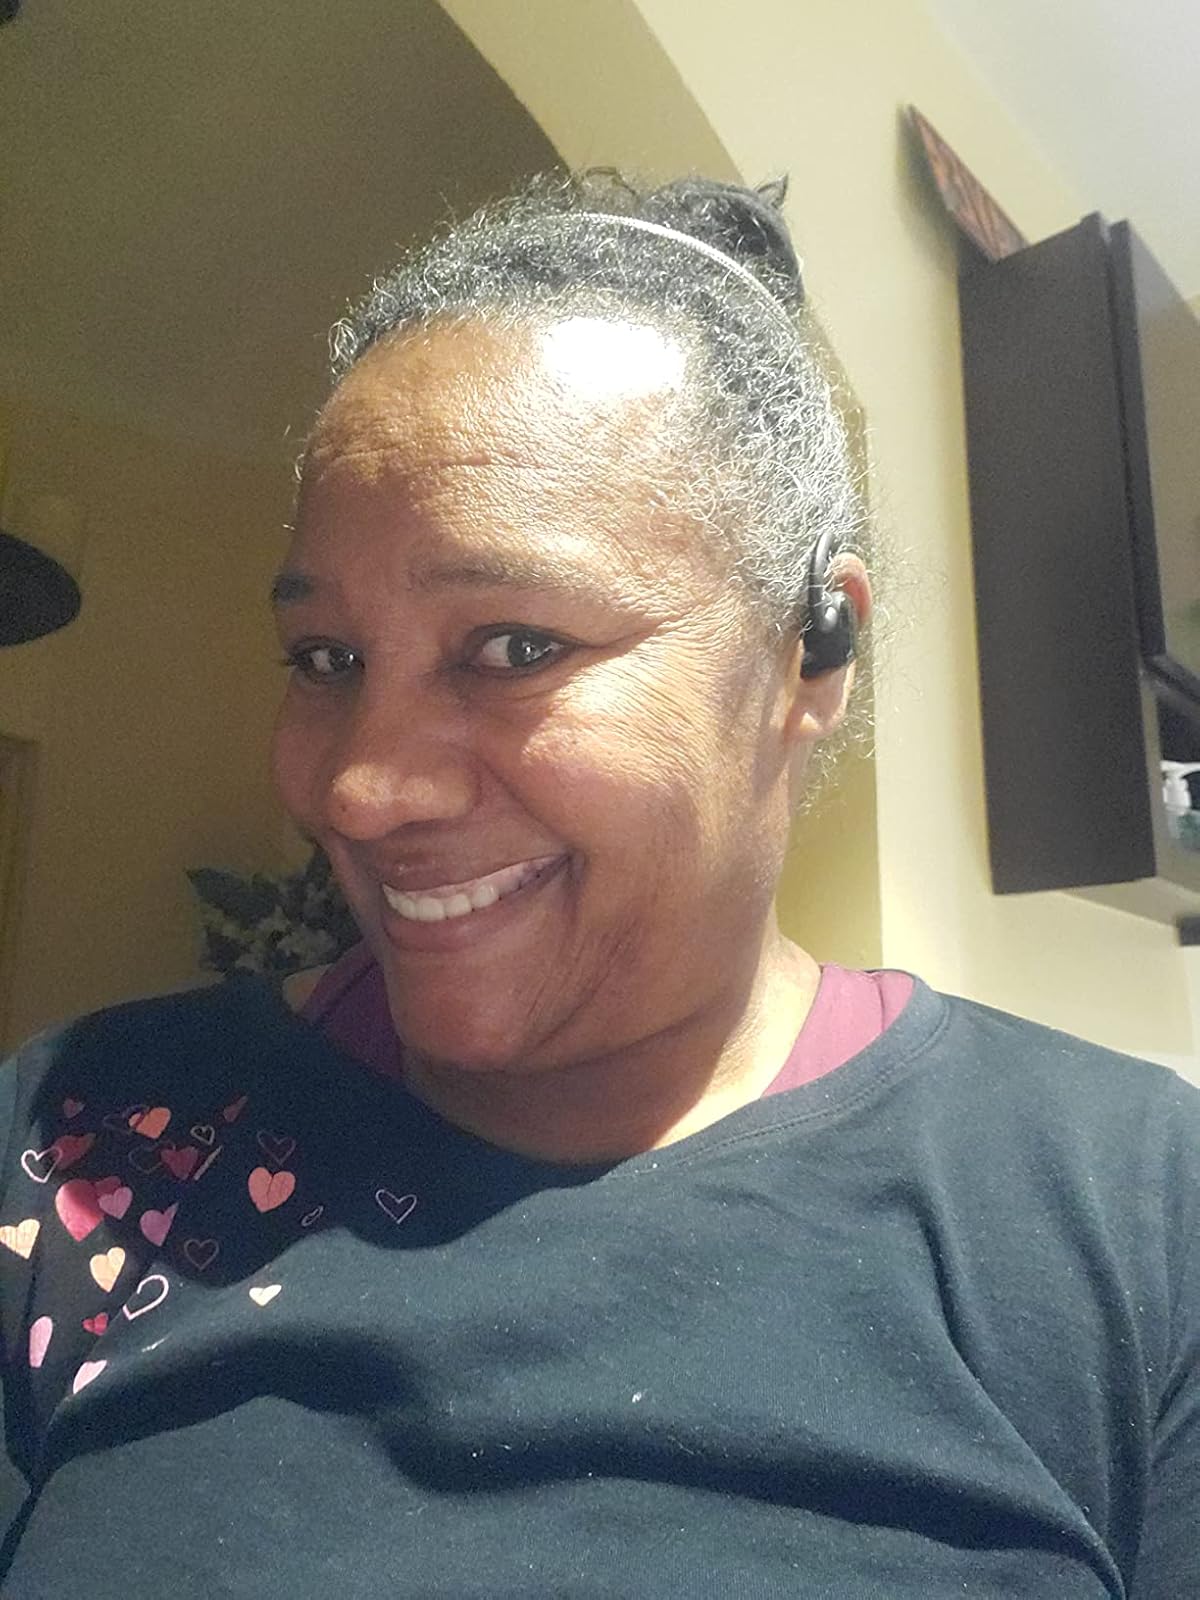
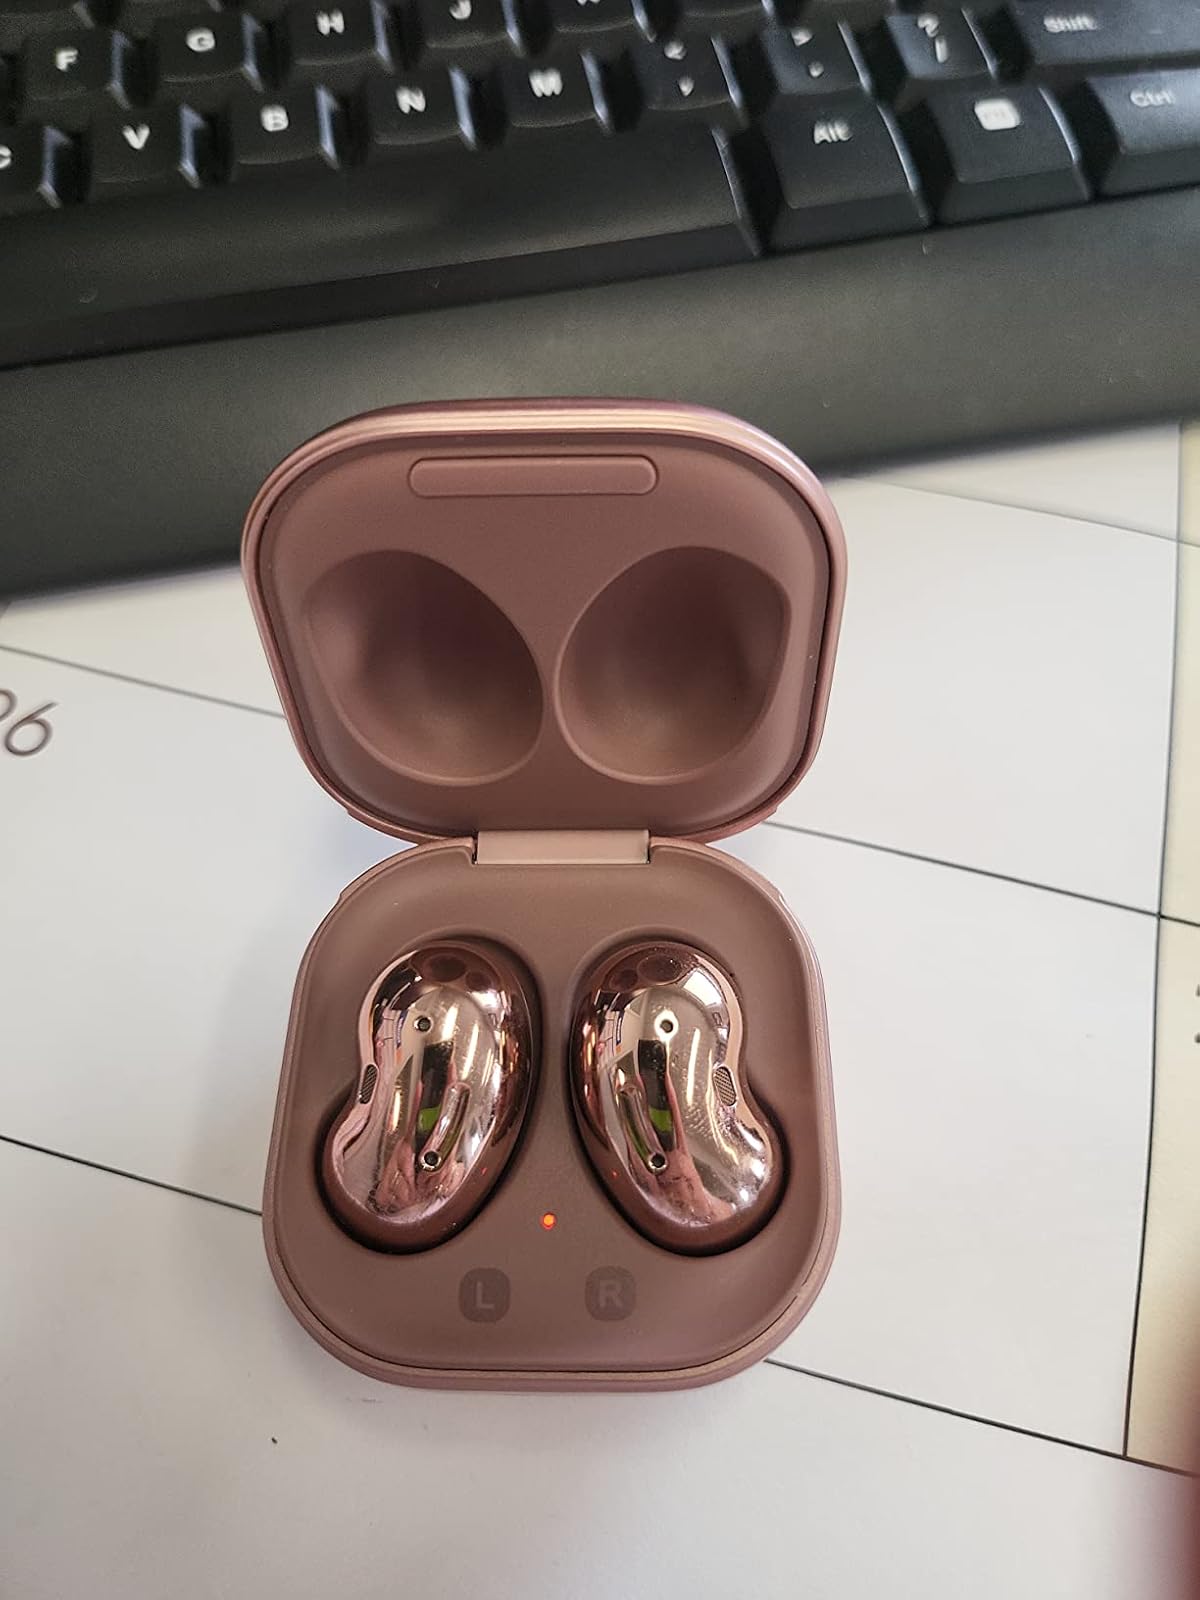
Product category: earbuds
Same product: no